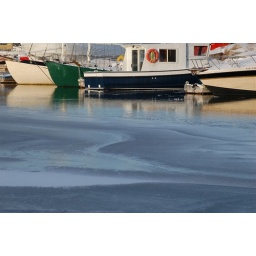
These boats sit in open water and produce some colourful reflections in the sun.